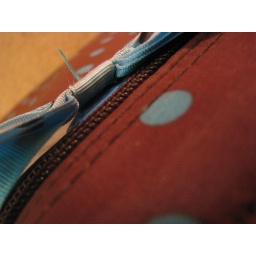
My bag I carry books in, it's from Circus Circus in Reno, I think...